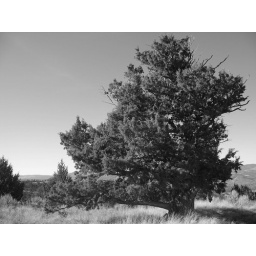
(i think i have a thing for photographing trees in black and white lately...)